Schüttesäge Museum

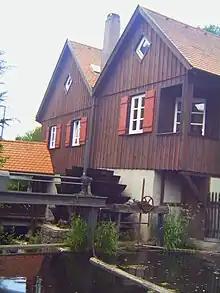
Schüttesäge Museum

The Schüttesäge Museum is a museum in the town of Schiltach in the Black Forest. It is located in the county of Rottweil in the German federal state of Baden-Württemberg.